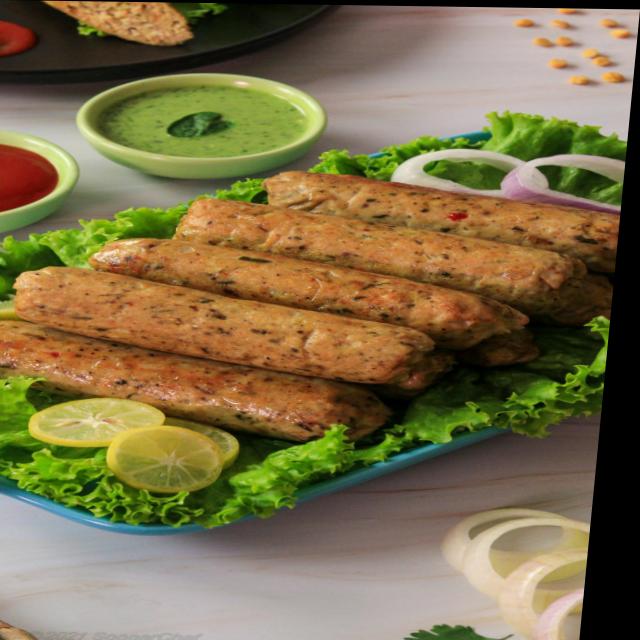
Dish: kebab